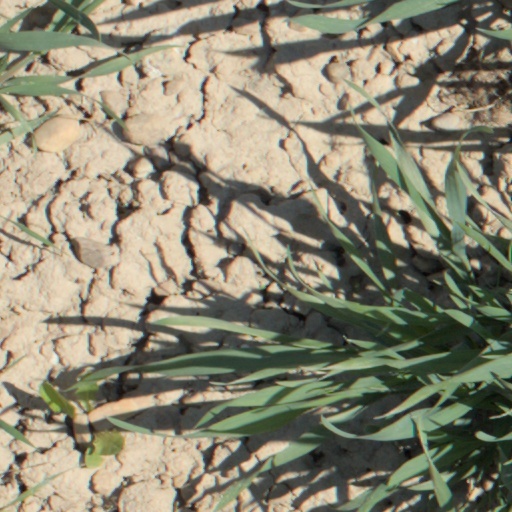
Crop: wheat